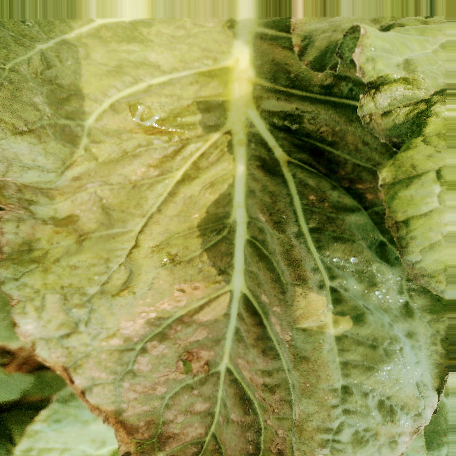
Label: Downy Mildew